Bomaderry, New South Wales

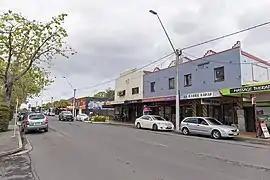
Meroo Street in Bomaderry

Bomaderry is a suburb in the City of Shoalhaven local government area in New South Wales, Australia. At the , it had a population of 8,718 people. It is on the north shore of the Shoalhaven River, across the river from Nowra, the major town of the City of Shoalhaven, of which Bomaderry is locally regarded as being a suburb of the city.